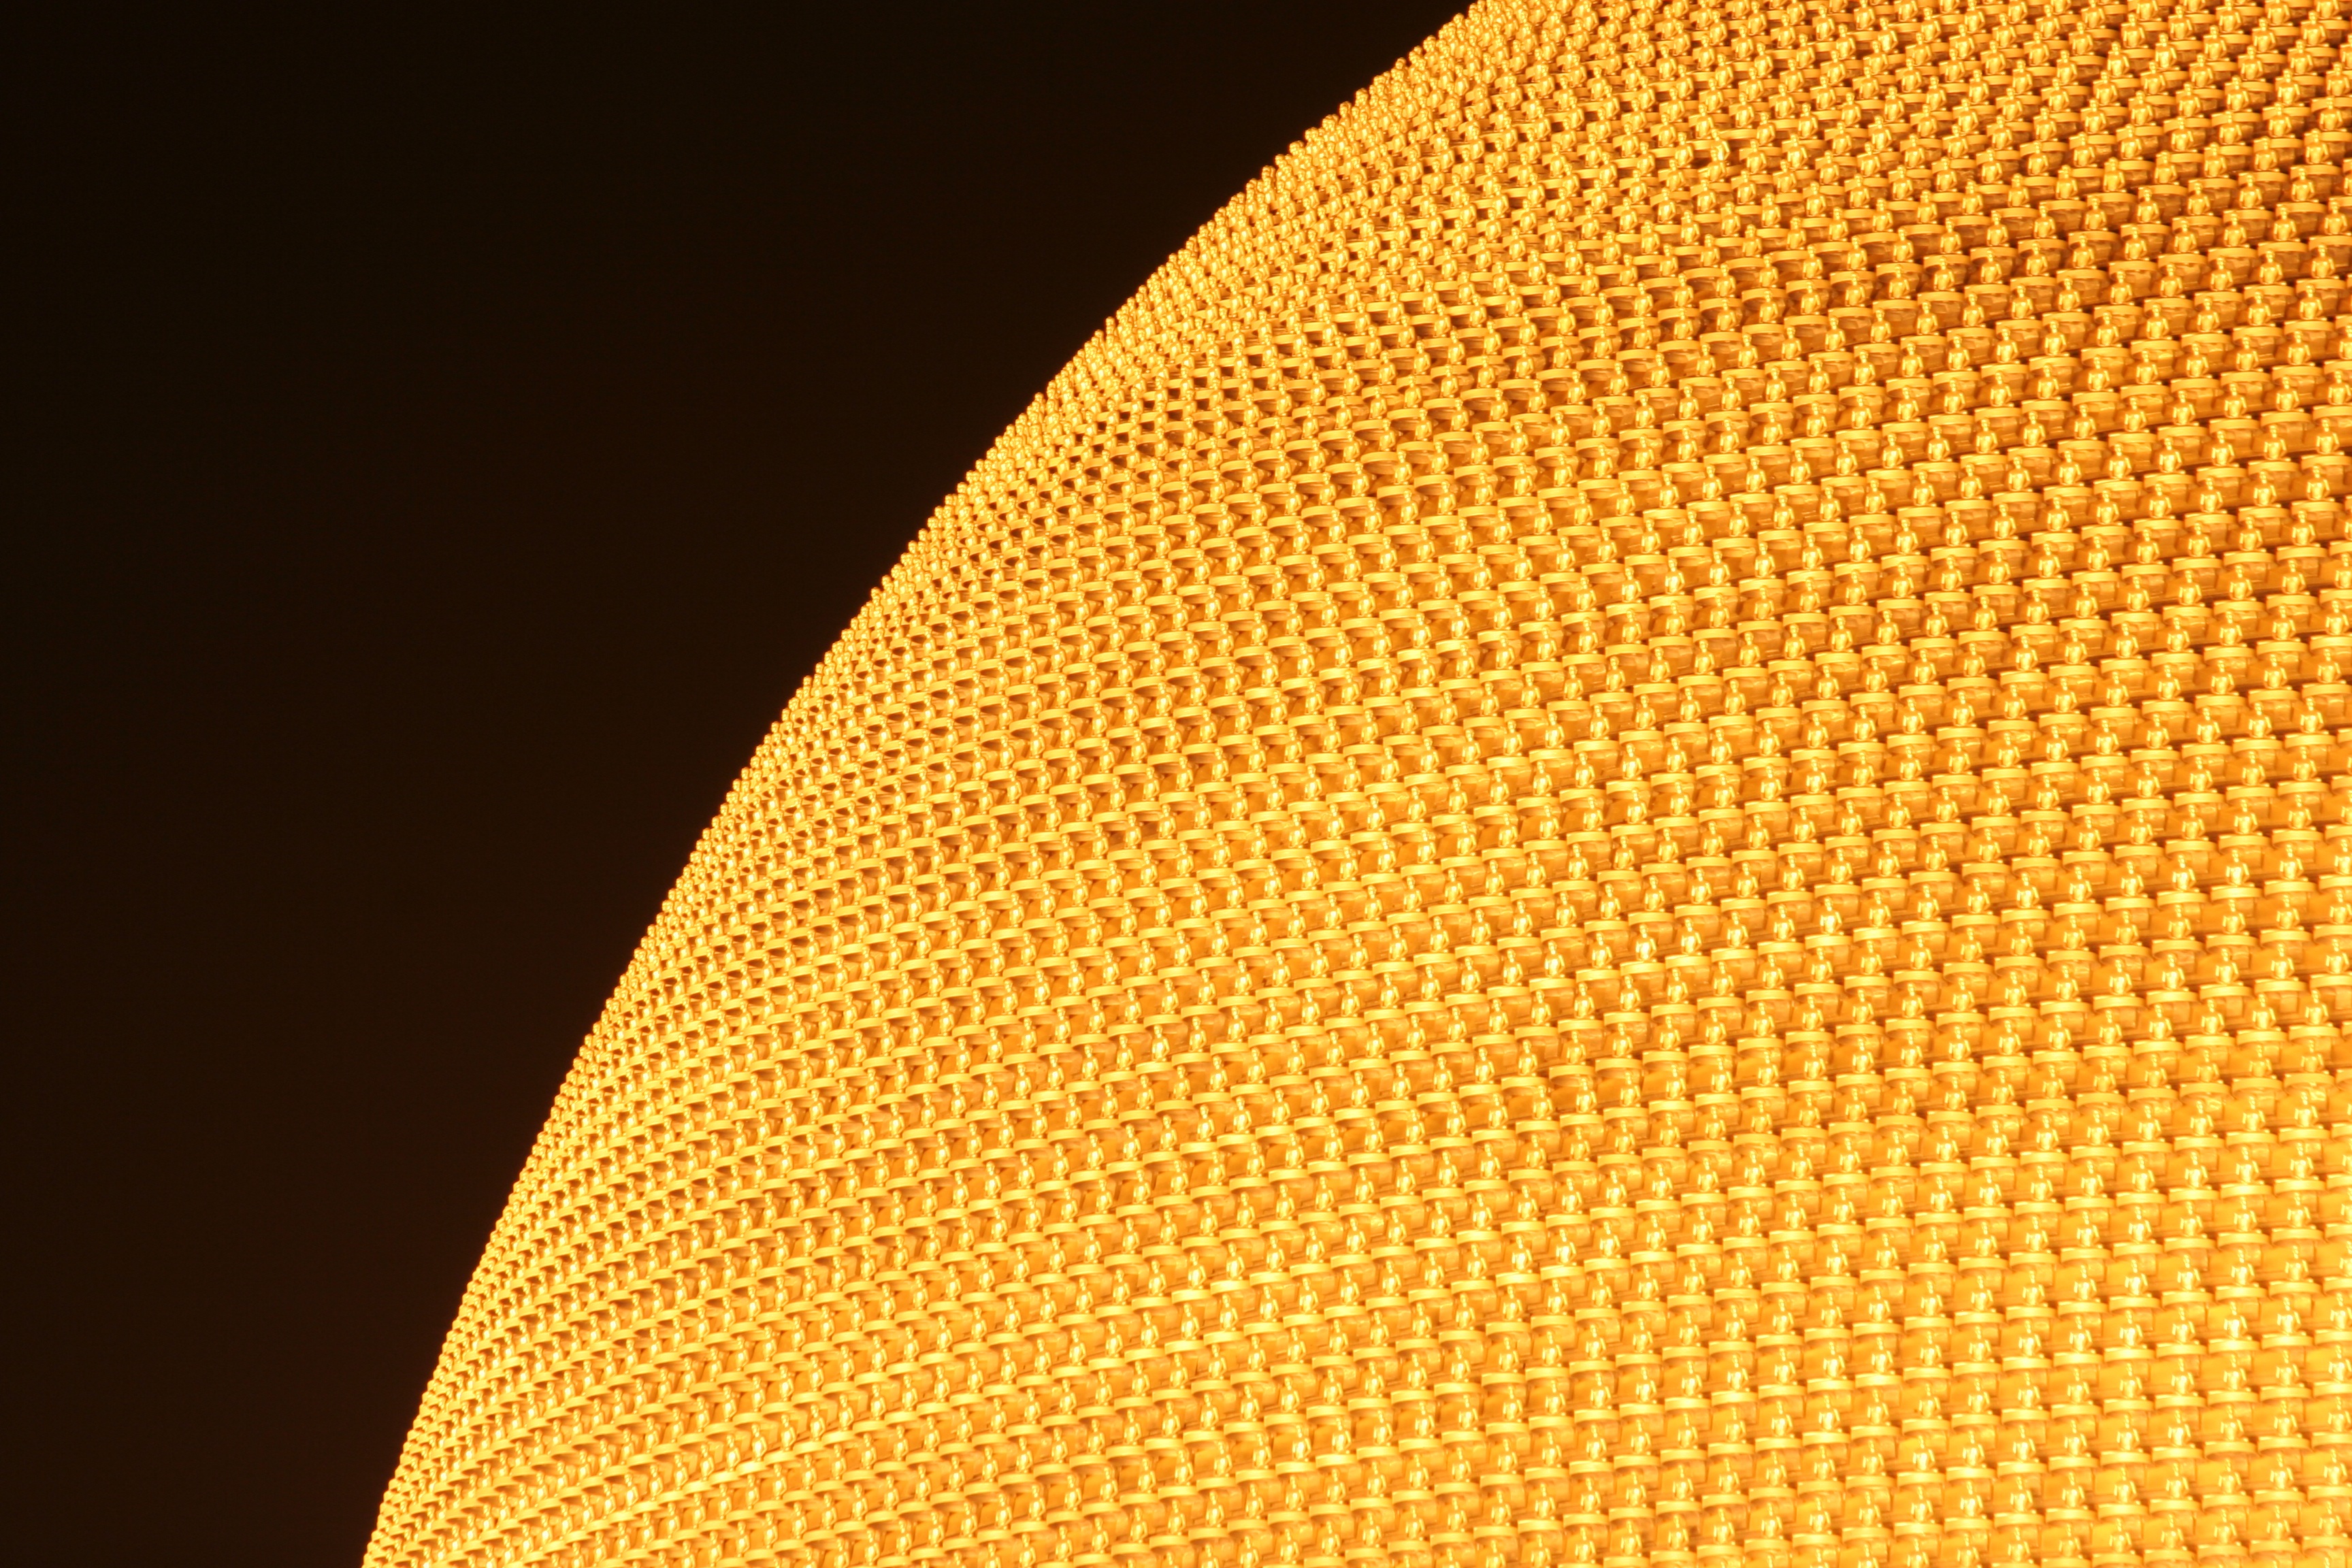
light, sunlight, skyscraper, monument, pattern, line, color, buddhism, religion, yellow, lighting, circle, thailand, gold, temple, statues, sphere, buddha, million, shape, thai, pagoda, wat, buddhists, dhammakaya pagoda, phra dhammakaya, more than, budhas, dhammakaya movement